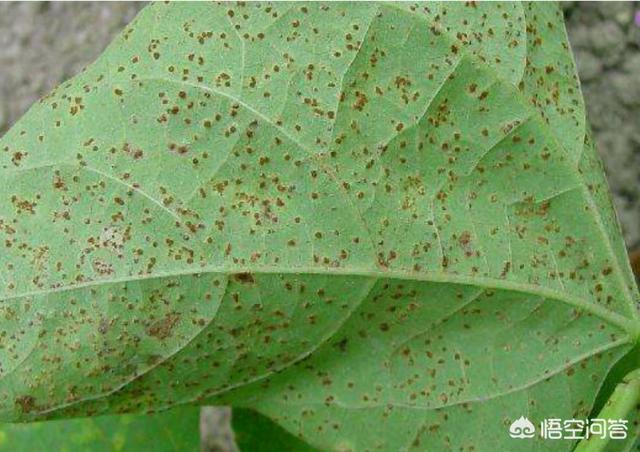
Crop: unknown
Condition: bean_bean_rust